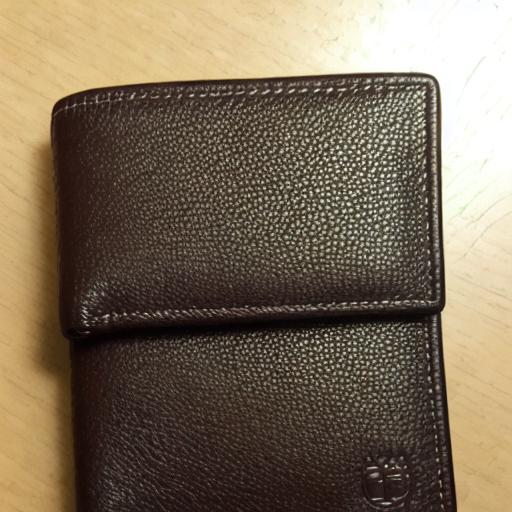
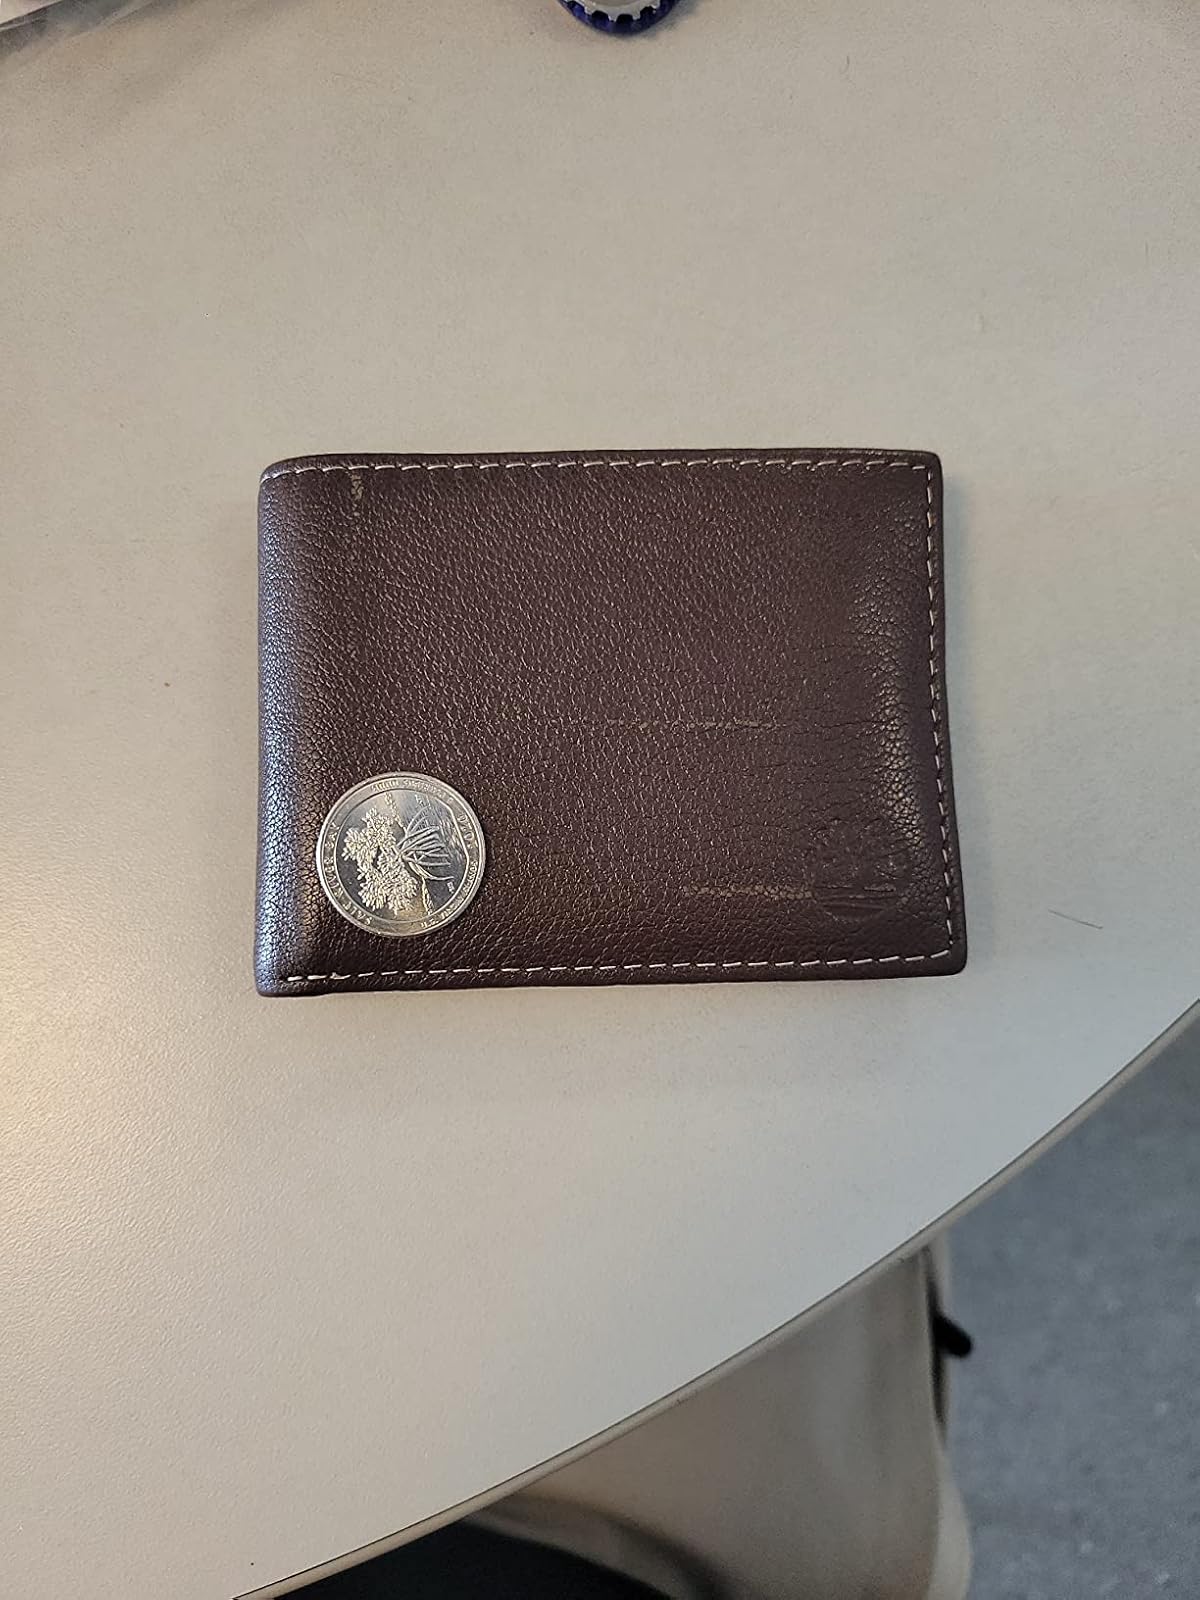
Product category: accessories_wallet
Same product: no